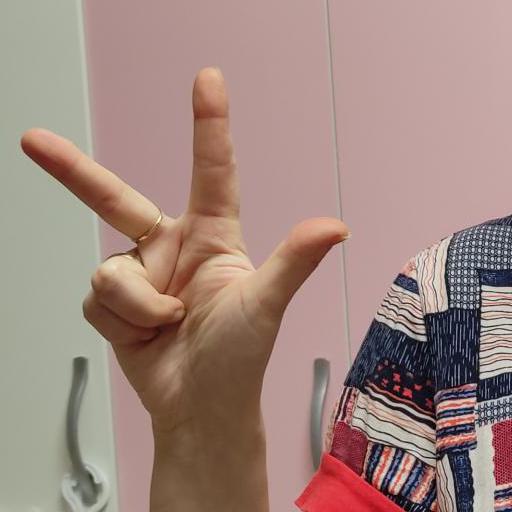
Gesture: three2